Wynyard Quarter

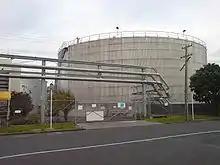
Bulk liquid storage remains one of the main uses in some areas.

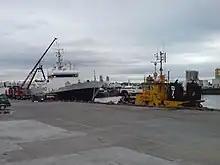
Marine industries such fishing and shipbuilding are to remain, mainly concentrated along the west of the new quarter.

The Western Reclamation was progressively constructed by the Auckland Harbour Board, of which Ports of Auckland is the successor. The last components of the reclamation (Wynyard Wharf) were being completed in 1930 and provided the growing harbour with additional berthage capacity and increased land for port activities. Initially used mainly by the timber trade, it gradually changed to the current bulk petro-chemical storage.